List of New Hampshire historical markers (226–250)

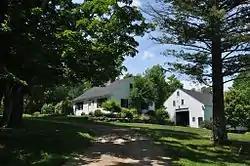
Beede Farm

"1st Regiment N.H. Volunteer Infantry